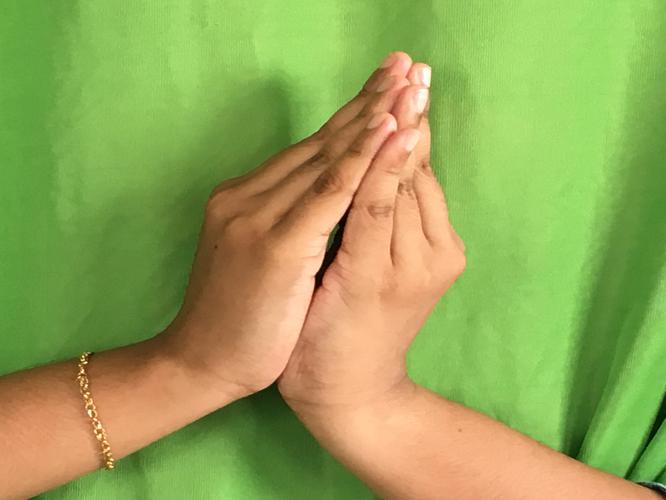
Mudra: Kapotham
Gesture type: double_hand